Bal des Ardents

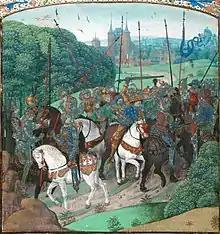
Charles VI attacking his knights, from Froissart's "Chronicles"

Charles' sudden onset of insanity was seen by some as a sign of divine anger and punishment, and by others as the result of sorcery; modern historians such as Knecht speculate that Charles was experiencing the onset of paranoid schizophrenia. The king continued to be mentally fragile, believing he was made of glass, and according to historian Desmond Seward, running "howling like a wolf down the corridors of the royal palaces." Contemporary chronicler Jean Froissart wrote that Charles' illness was so severe that he was "far out of the way; no medicine could help him." During the worst of his illness the king was unable to recognize his wife, Isabeau of Bavaria, demanding her removal when she entered his chamber, but after his recovery he made arrangements for her to hold guardianship of their children. Isabeau eventually became guardian to her son, the future Charles VII (b. 1403), granting her great political power and ensuring a place on the council of regents in the event of a relapse.